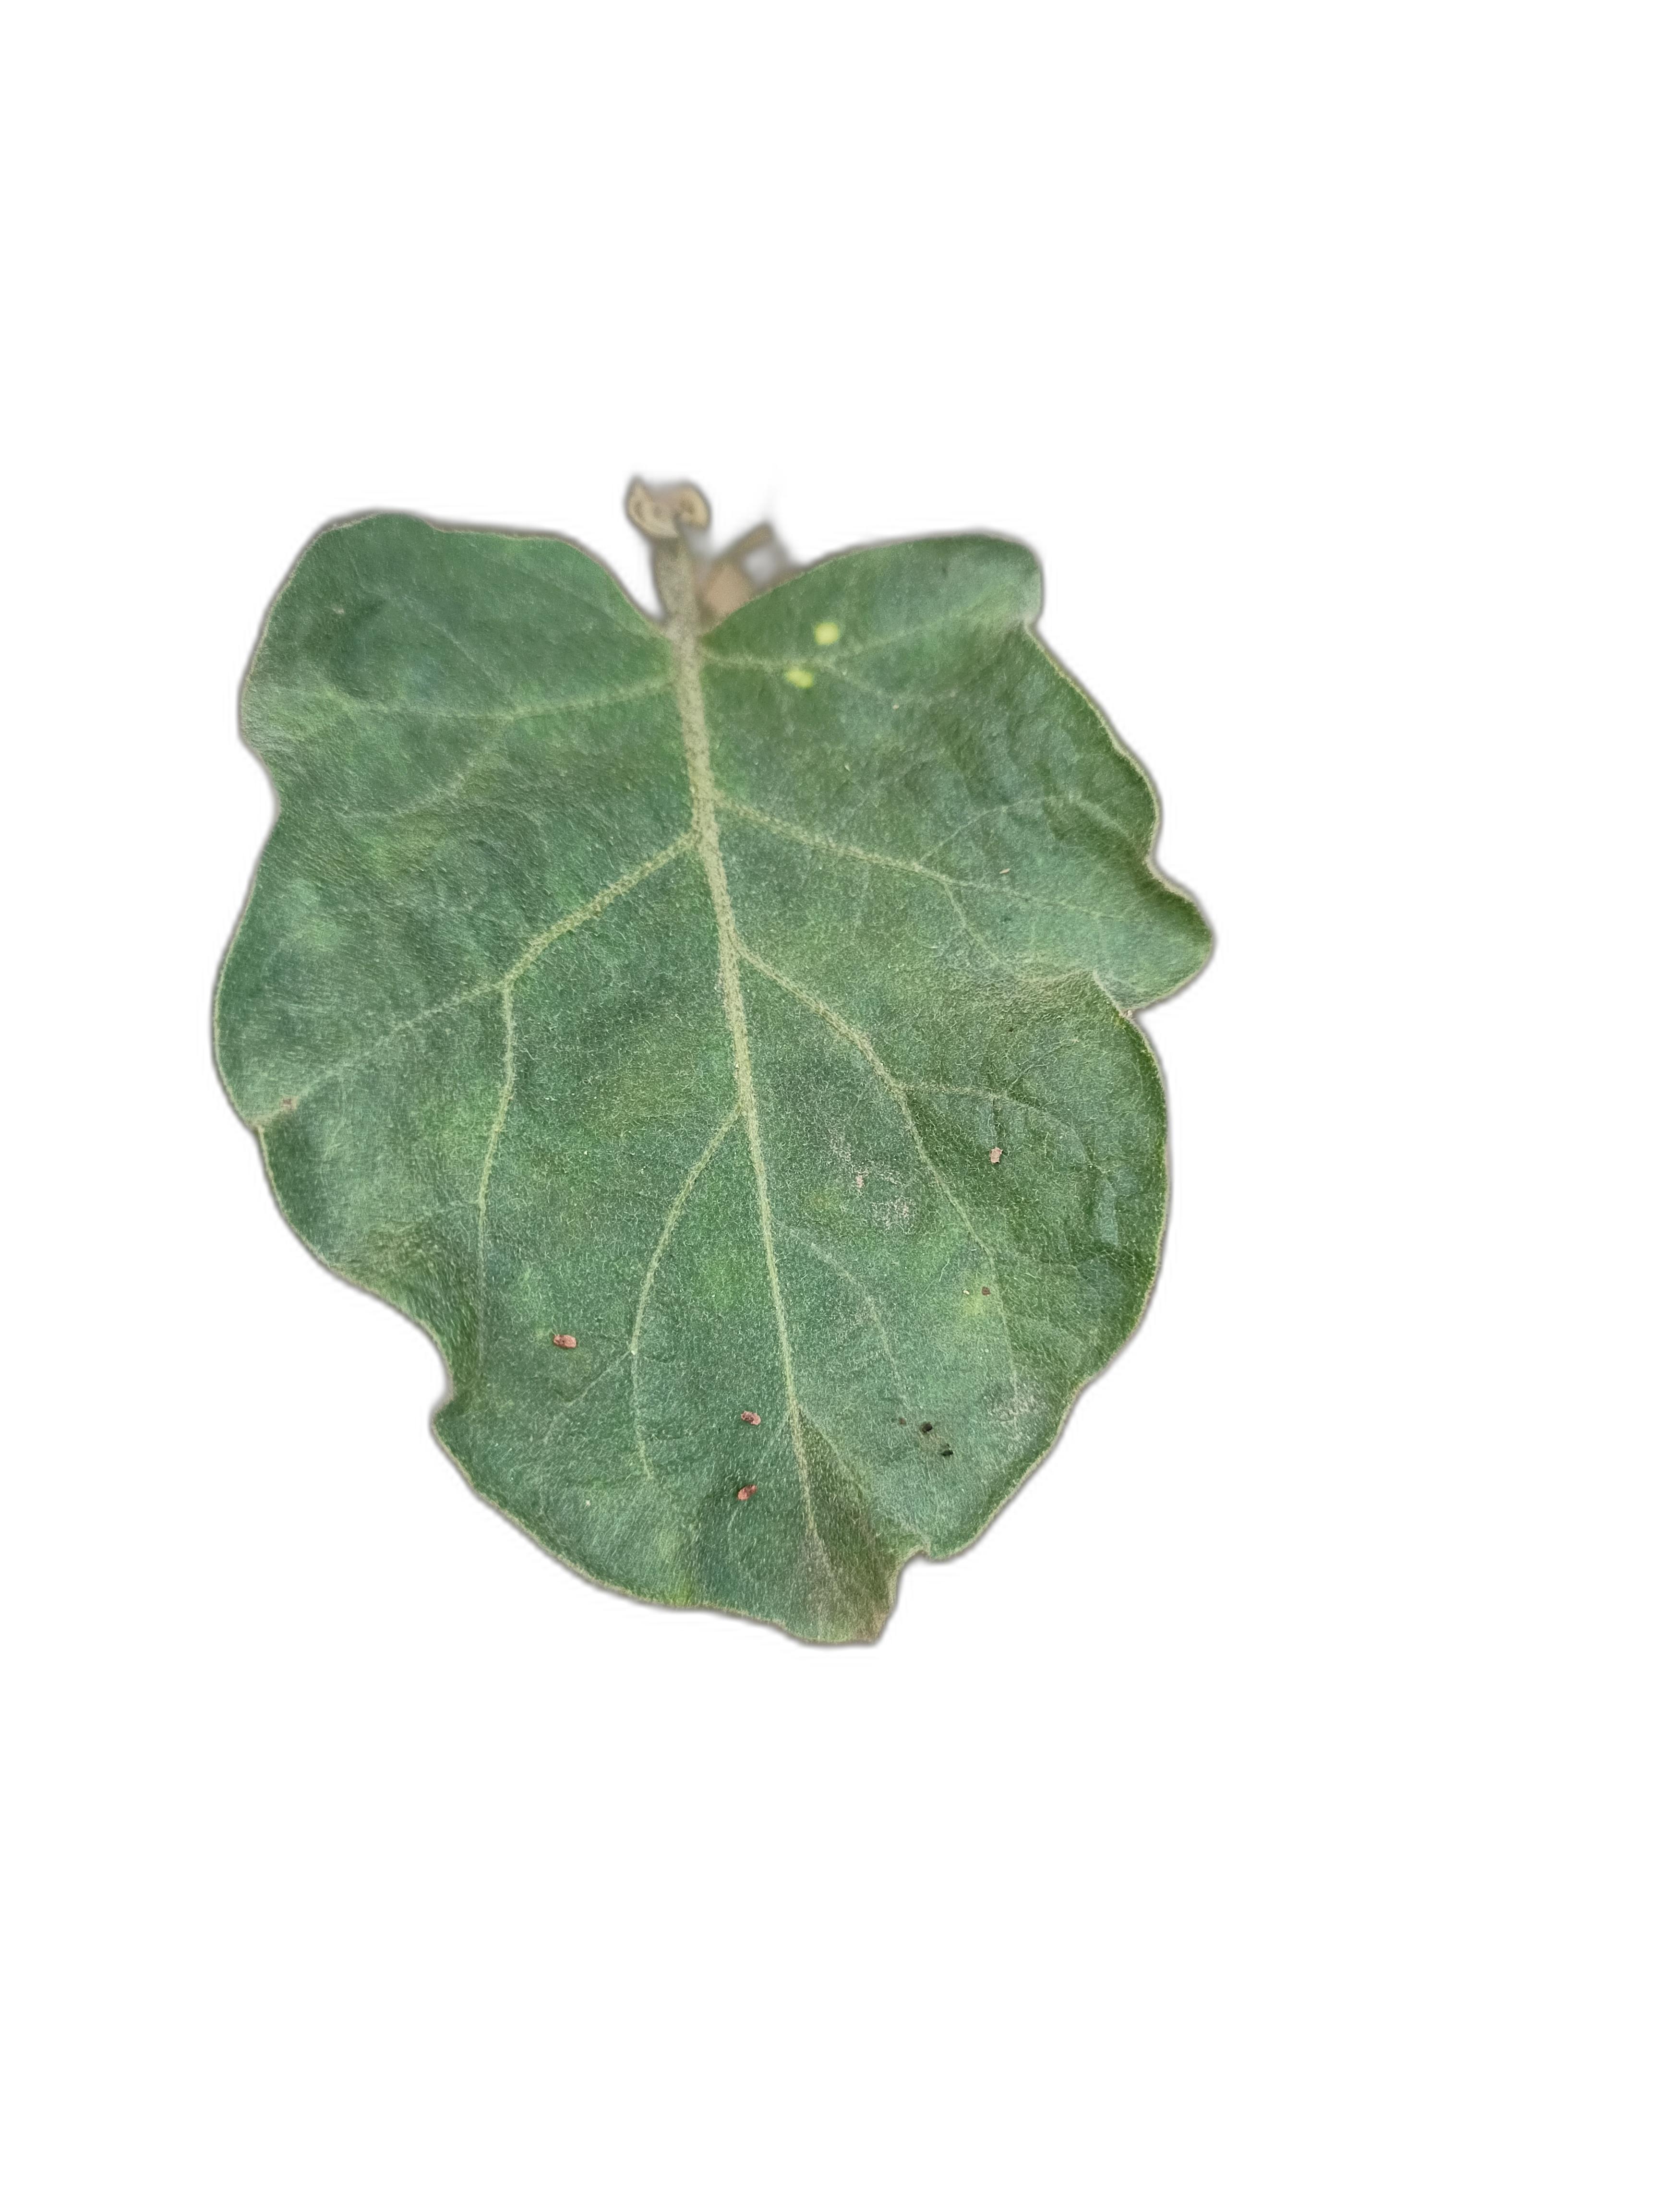
Label: Healthy Leaf